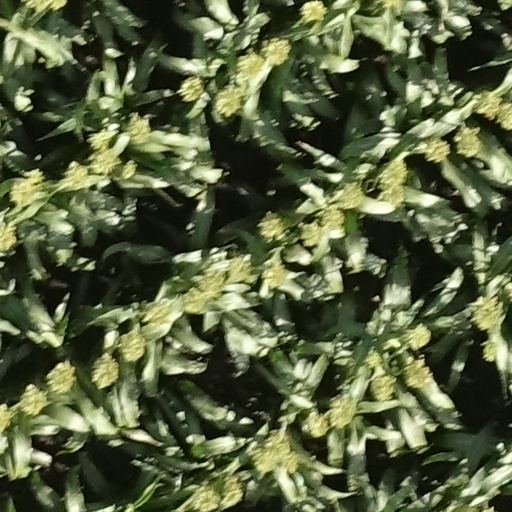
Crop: sorghum